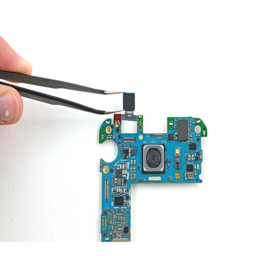
carefully remove the front facing camera from the motherboard .